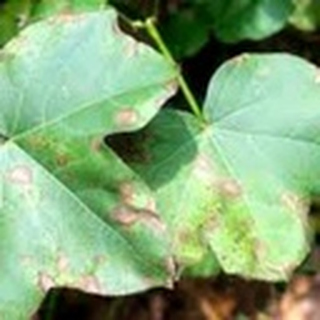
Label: cotton_target_spot